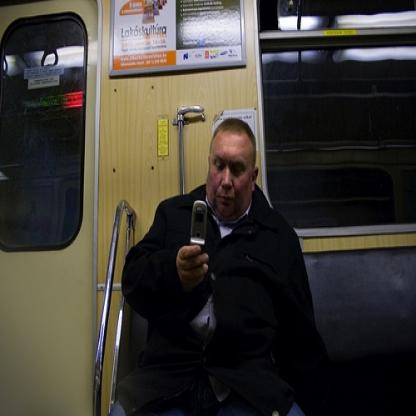
Scene: Indoor